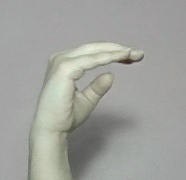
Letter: jeem